Vitruvius

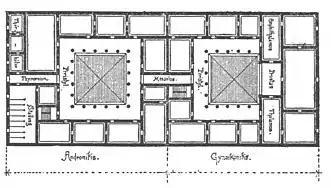
Roman house plan after Vitruvius

Vitruvius is the author of "De architectura, libri decem", known today as "The Ten Books on Architecture", a treatise written in Latin on architecture, dedicated to the emperor Augustus. In the preface of Book I, Vitruvius dedicates his writings to giving personal knowledge of the quality of buildings to the emperor. Likely Vitruvius is referring to Marcus Agrippa's campaign of public repairs and improvements. This work is the only surviving major book on architecture from classical antiquity. According to Petri Liukkonen, this text "influenced deeply from the Early Renaissance onwards artists, thinkers, and architects, among them Leon Battista Alberti (1404–1472), Leonardo da Vinci (1452–1519), and Michelangelo (1475–1564)." The next major book on architecture, Alberti's reformulation of "Ten Books", was not written until 1452.